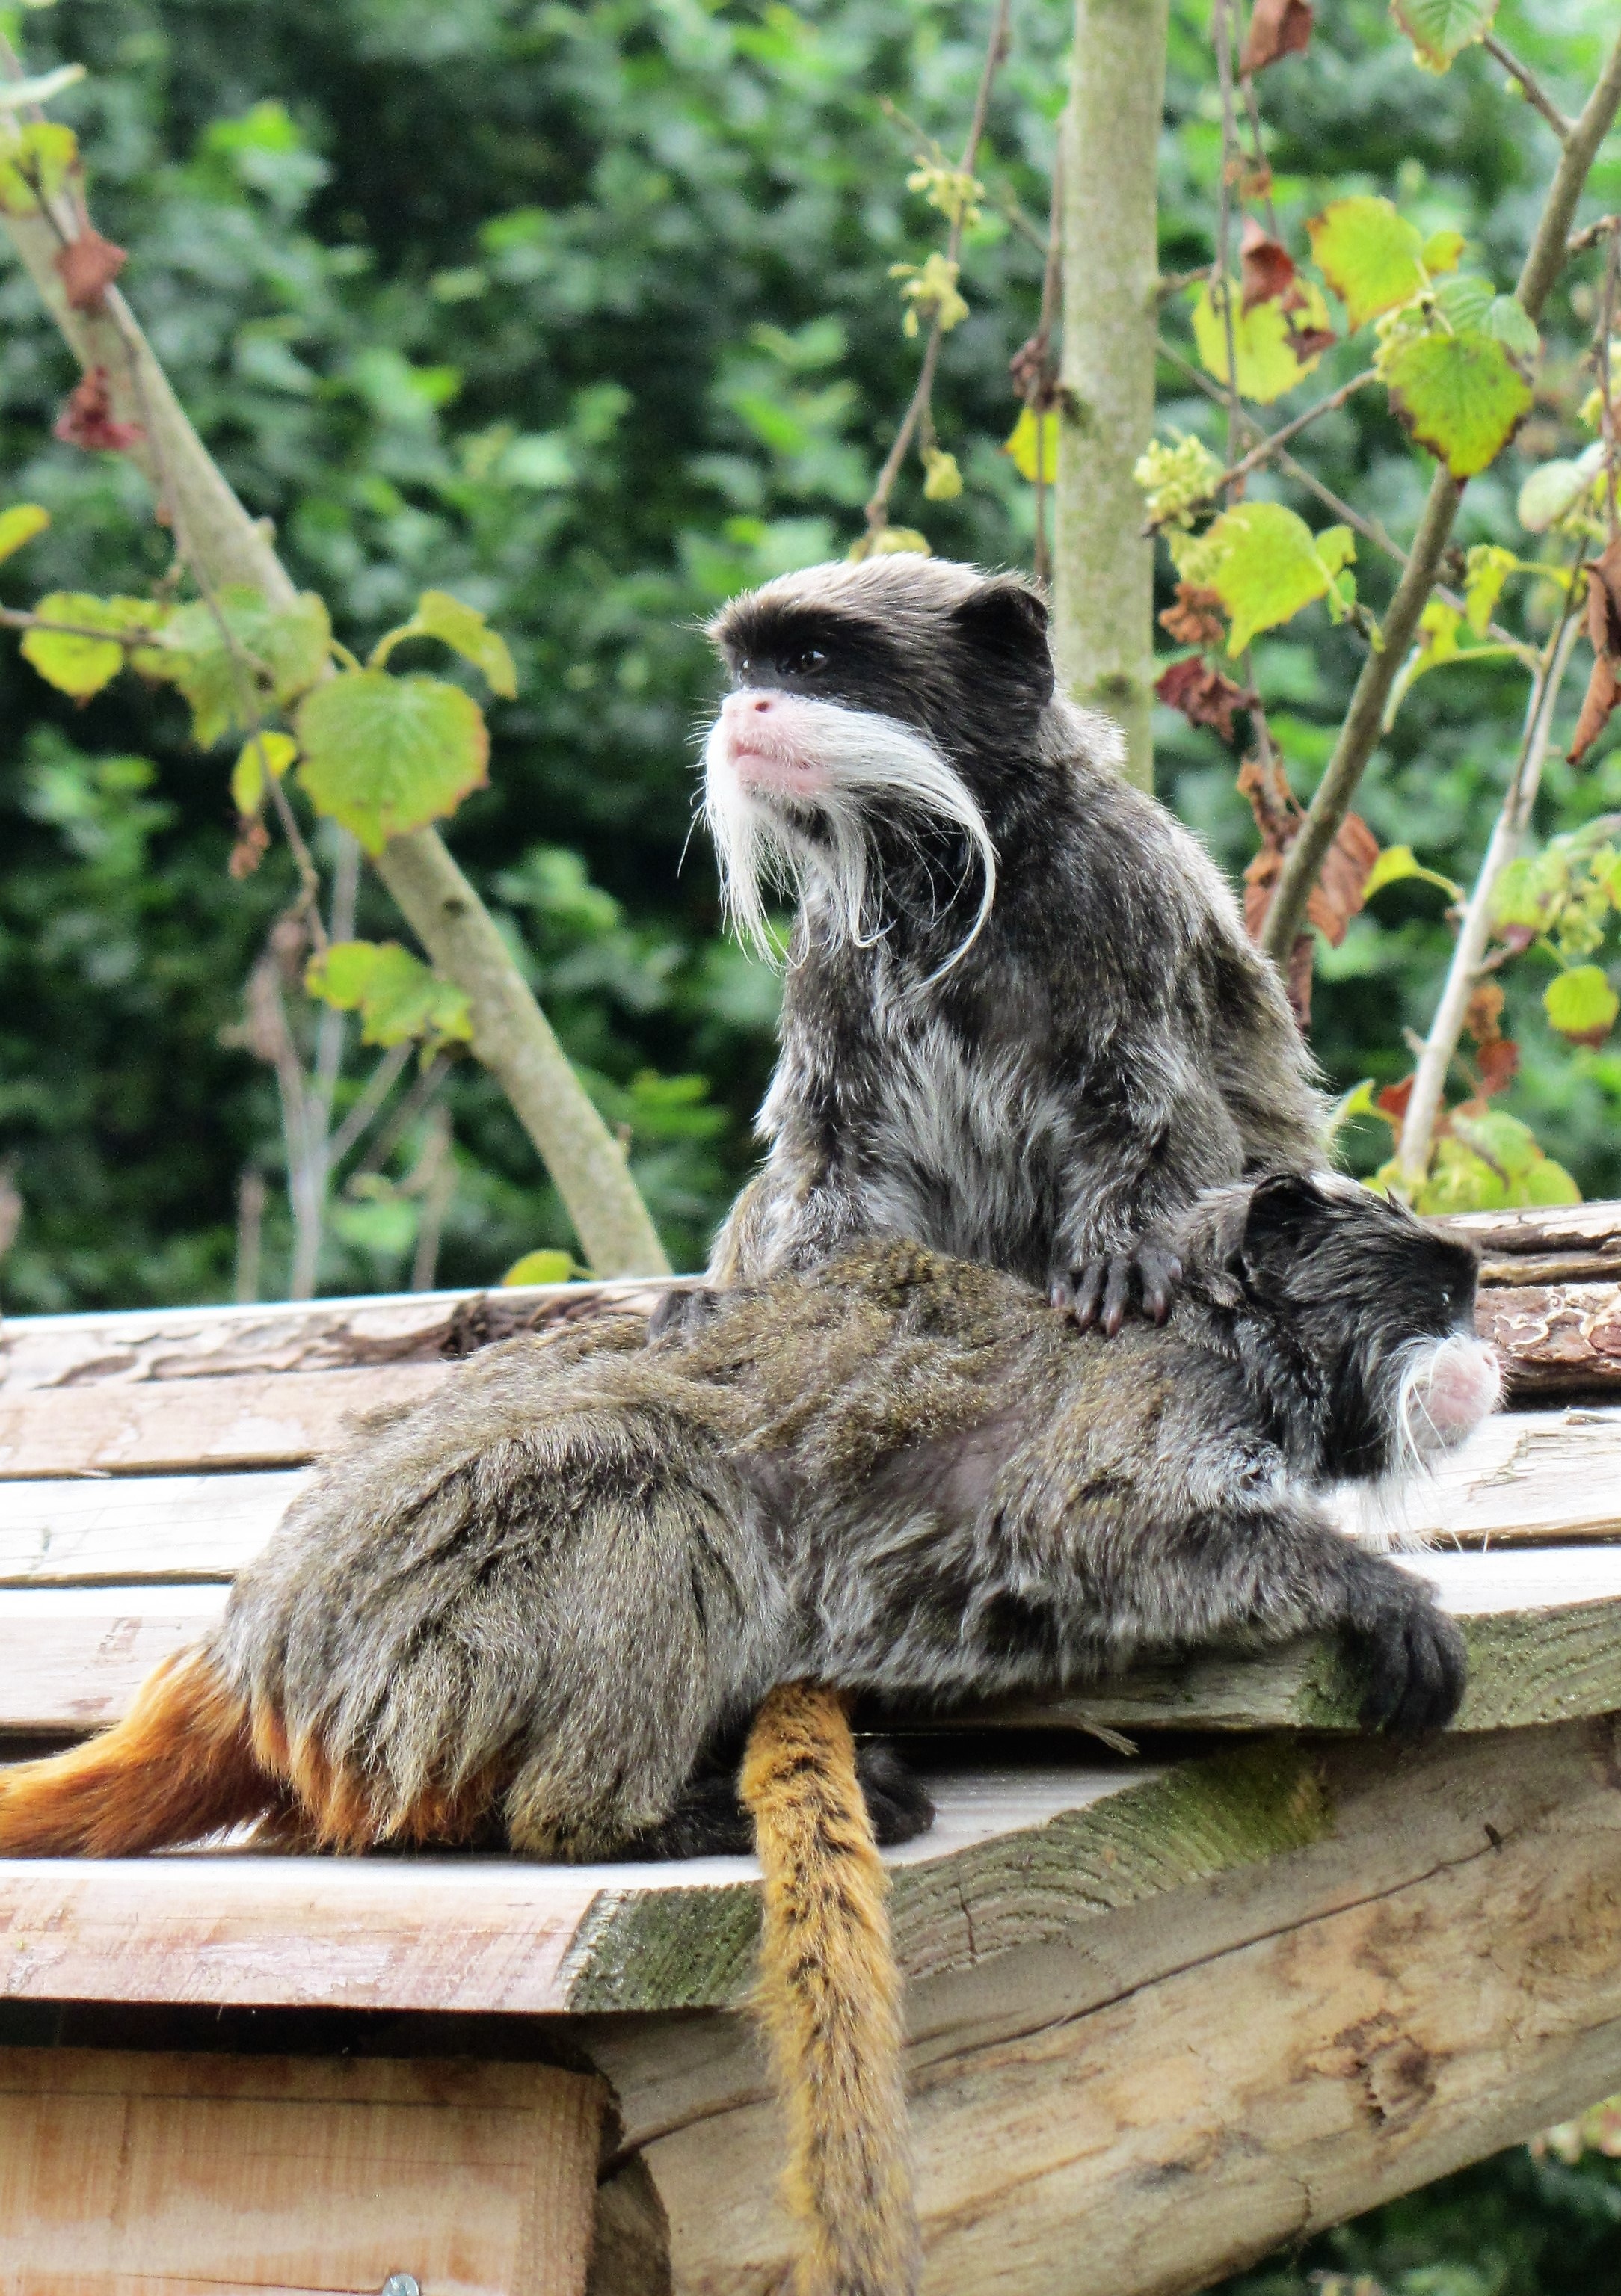
wildlife, zoo, mammal, monkey, fauna, primate, chimpanzee, mustache, monkeys, macaque, emperor tamarin, little monkey, outdoor recreation, new world monkey